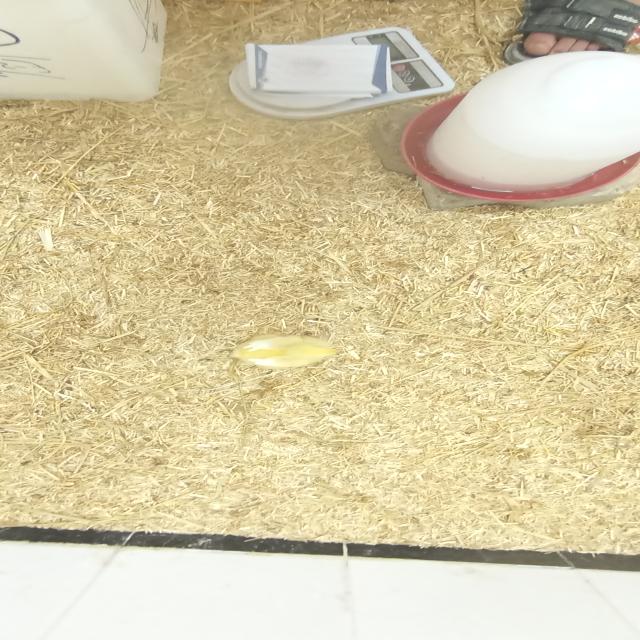
Weight: 179 g